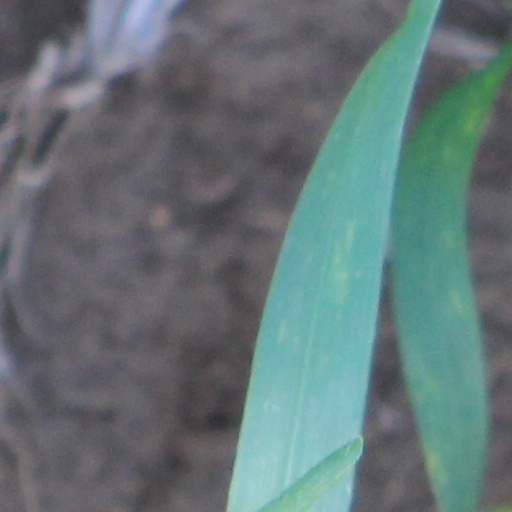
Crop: wheat